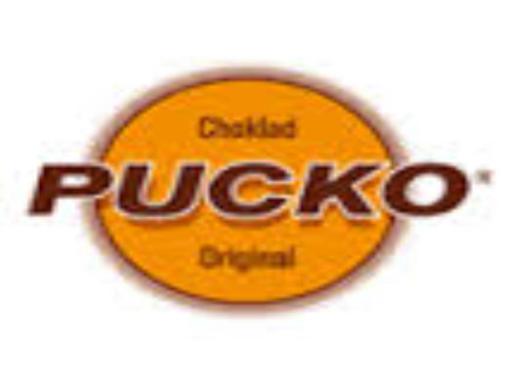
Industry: Food